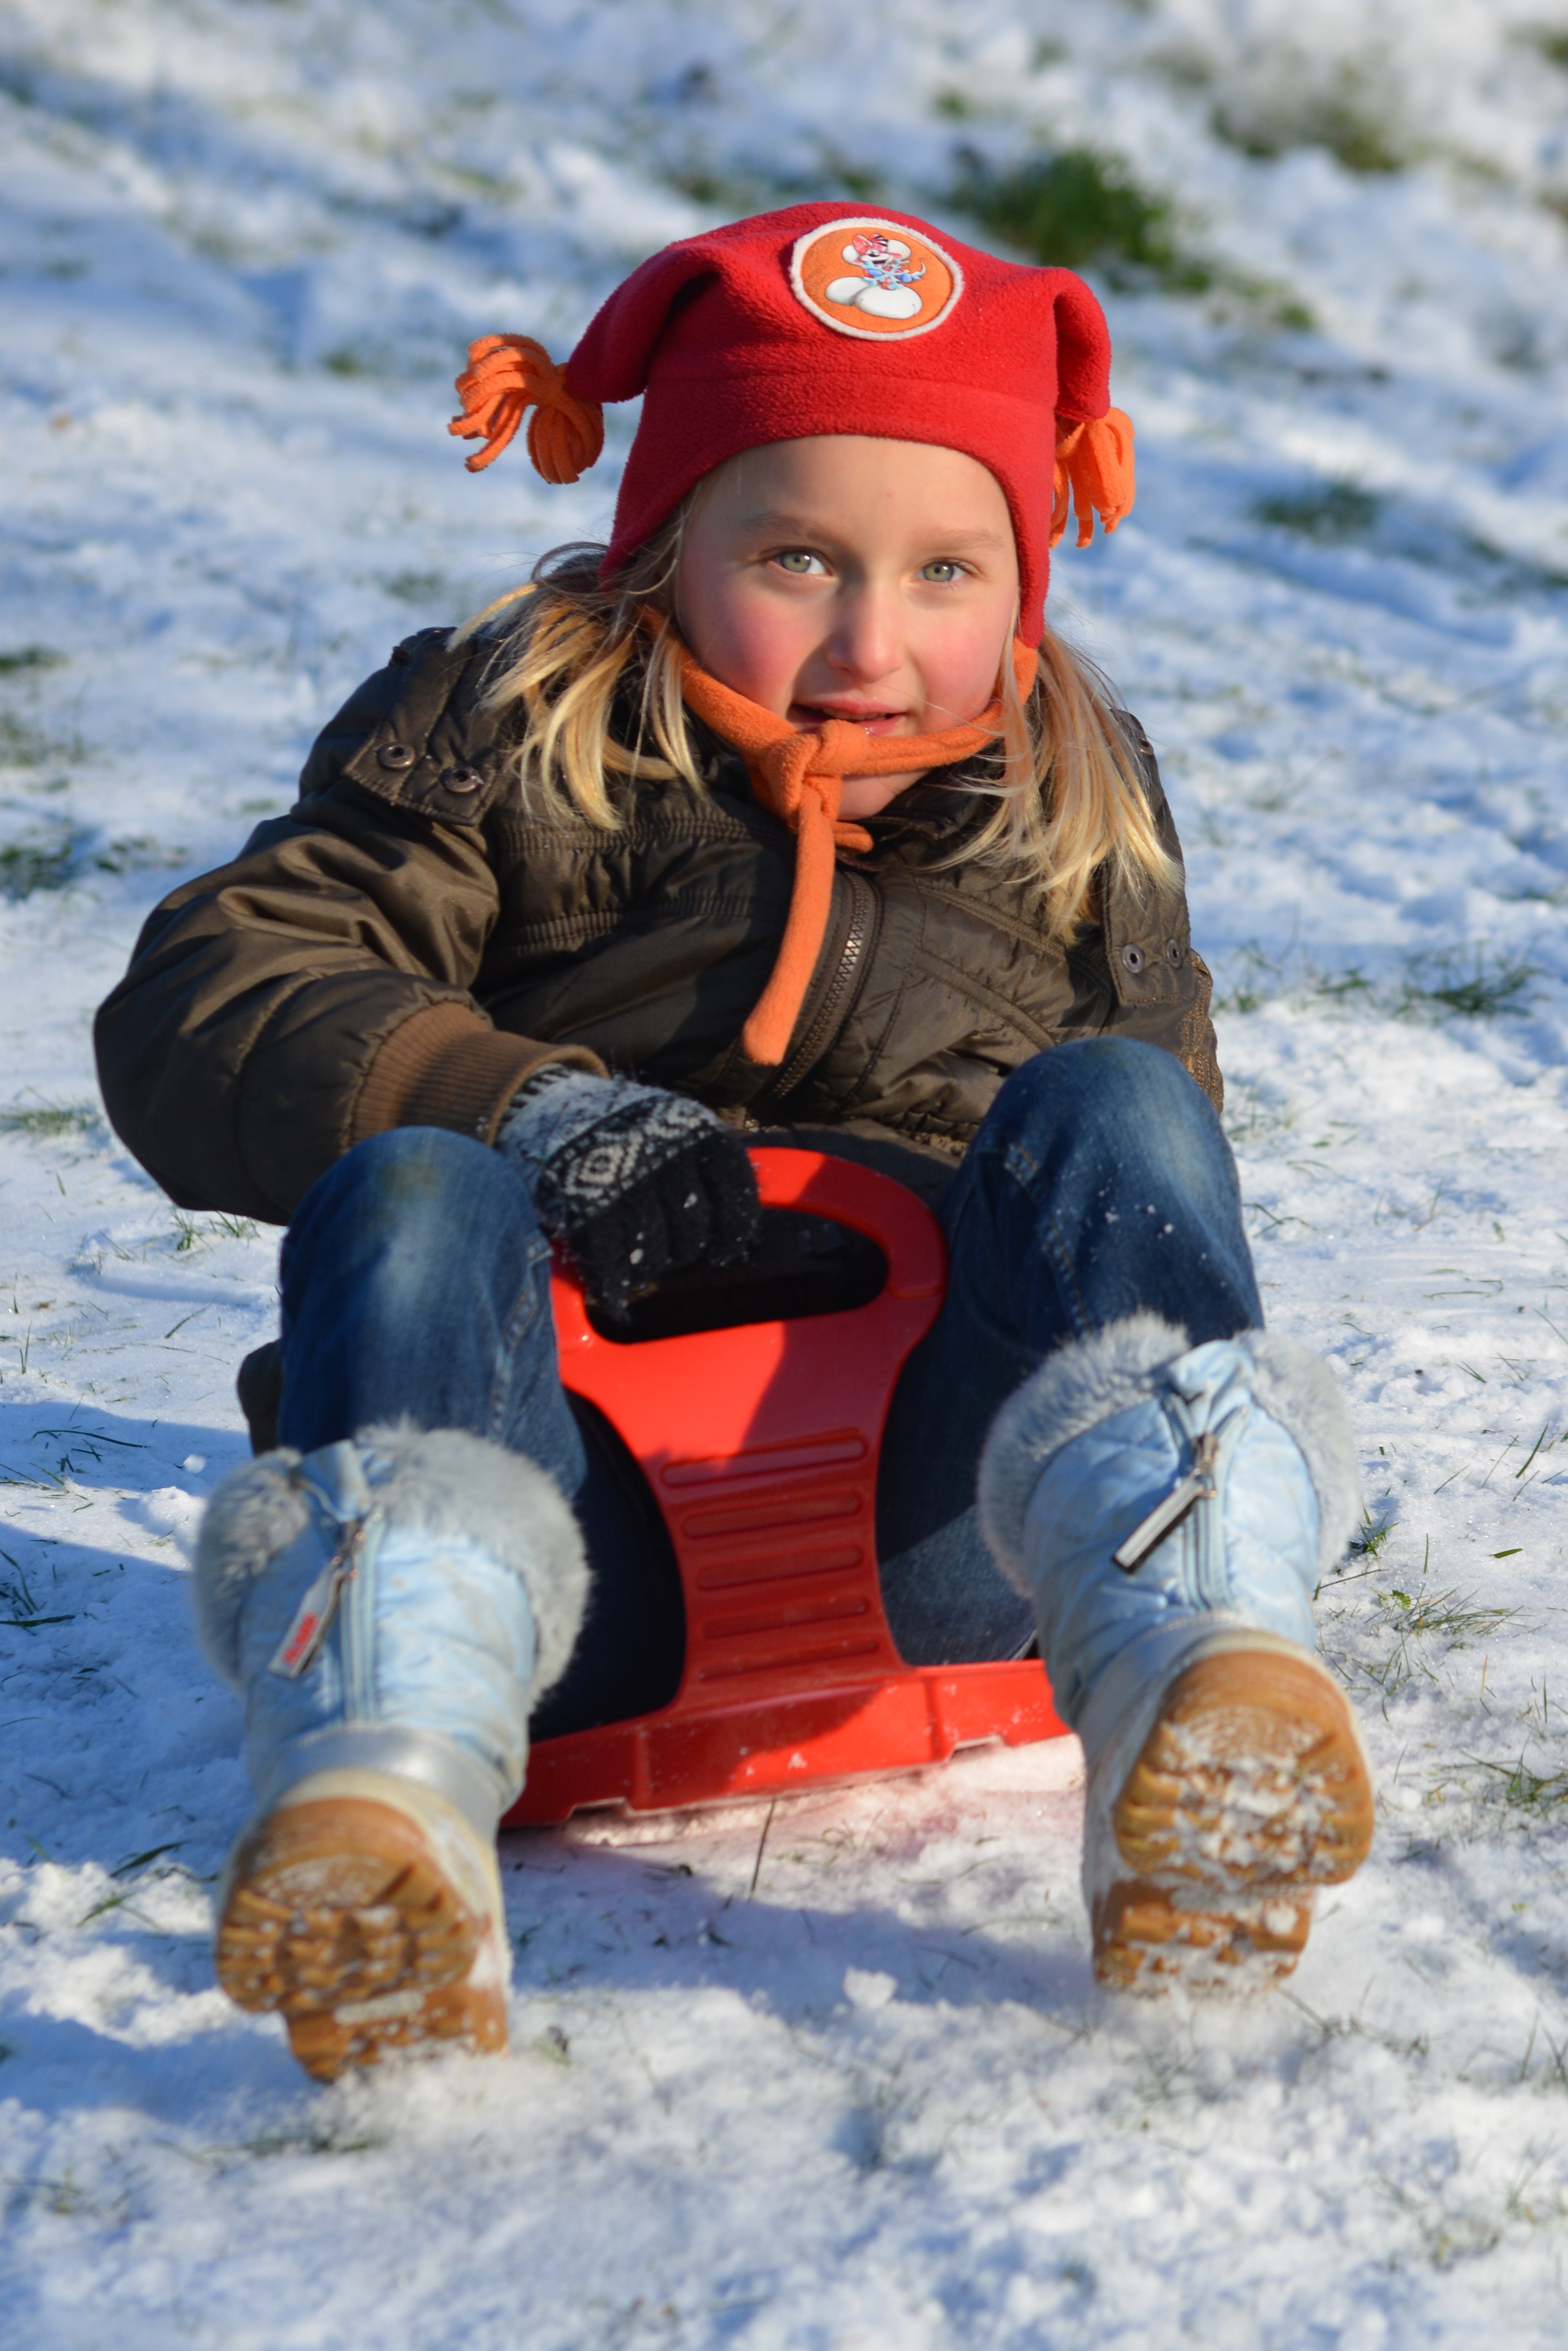
snow, winter, people, girl, play, red, child, hat, fun, toddler, sled, sliding